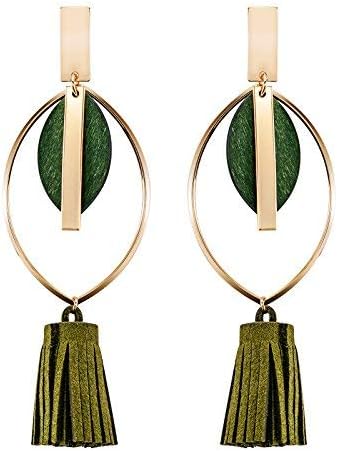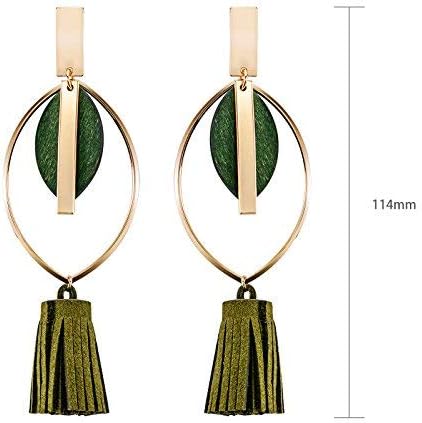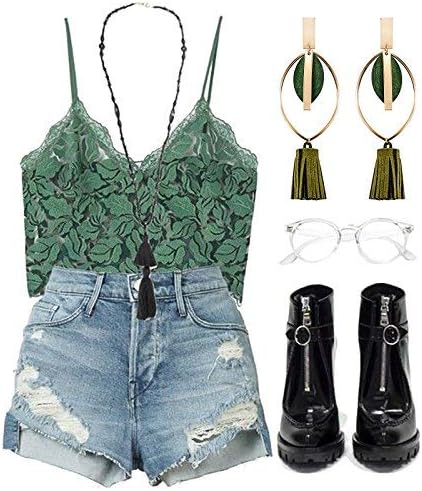
Herinos Women Copper Geometry Bohemian Tassel Drop Dangle Earrings Gold and Green
Category: Sports & Outdoors
The unique and newest styling of costume jewelry creates a special look and sense of beauty and elegance. It is suitable for wear on many occasions, such as party, travel, home and banquet. It is so stylish that it is perfect for any dresser and giving away as a gift.More Jewelry You Want, Please Click "Herinos".
Features: Made of High Quality Cooper and leather Materials. Durable, No Fading and Anti Allergy. | Unique Design Makes You Impressive At Anytime, Any Occasions. | Suitable For All Kinds Of Occasions, Such As Party, Travel, Home And Banquet. It's So Stylish That It Is Perfect For Any Dresser And Giving Away as a Gift. | Length:11.4cm. Weigth:13g/pair. Packaged in a Gift Bag. | We Guarantee All Our Customers 100% Satisfaction From Our Products!